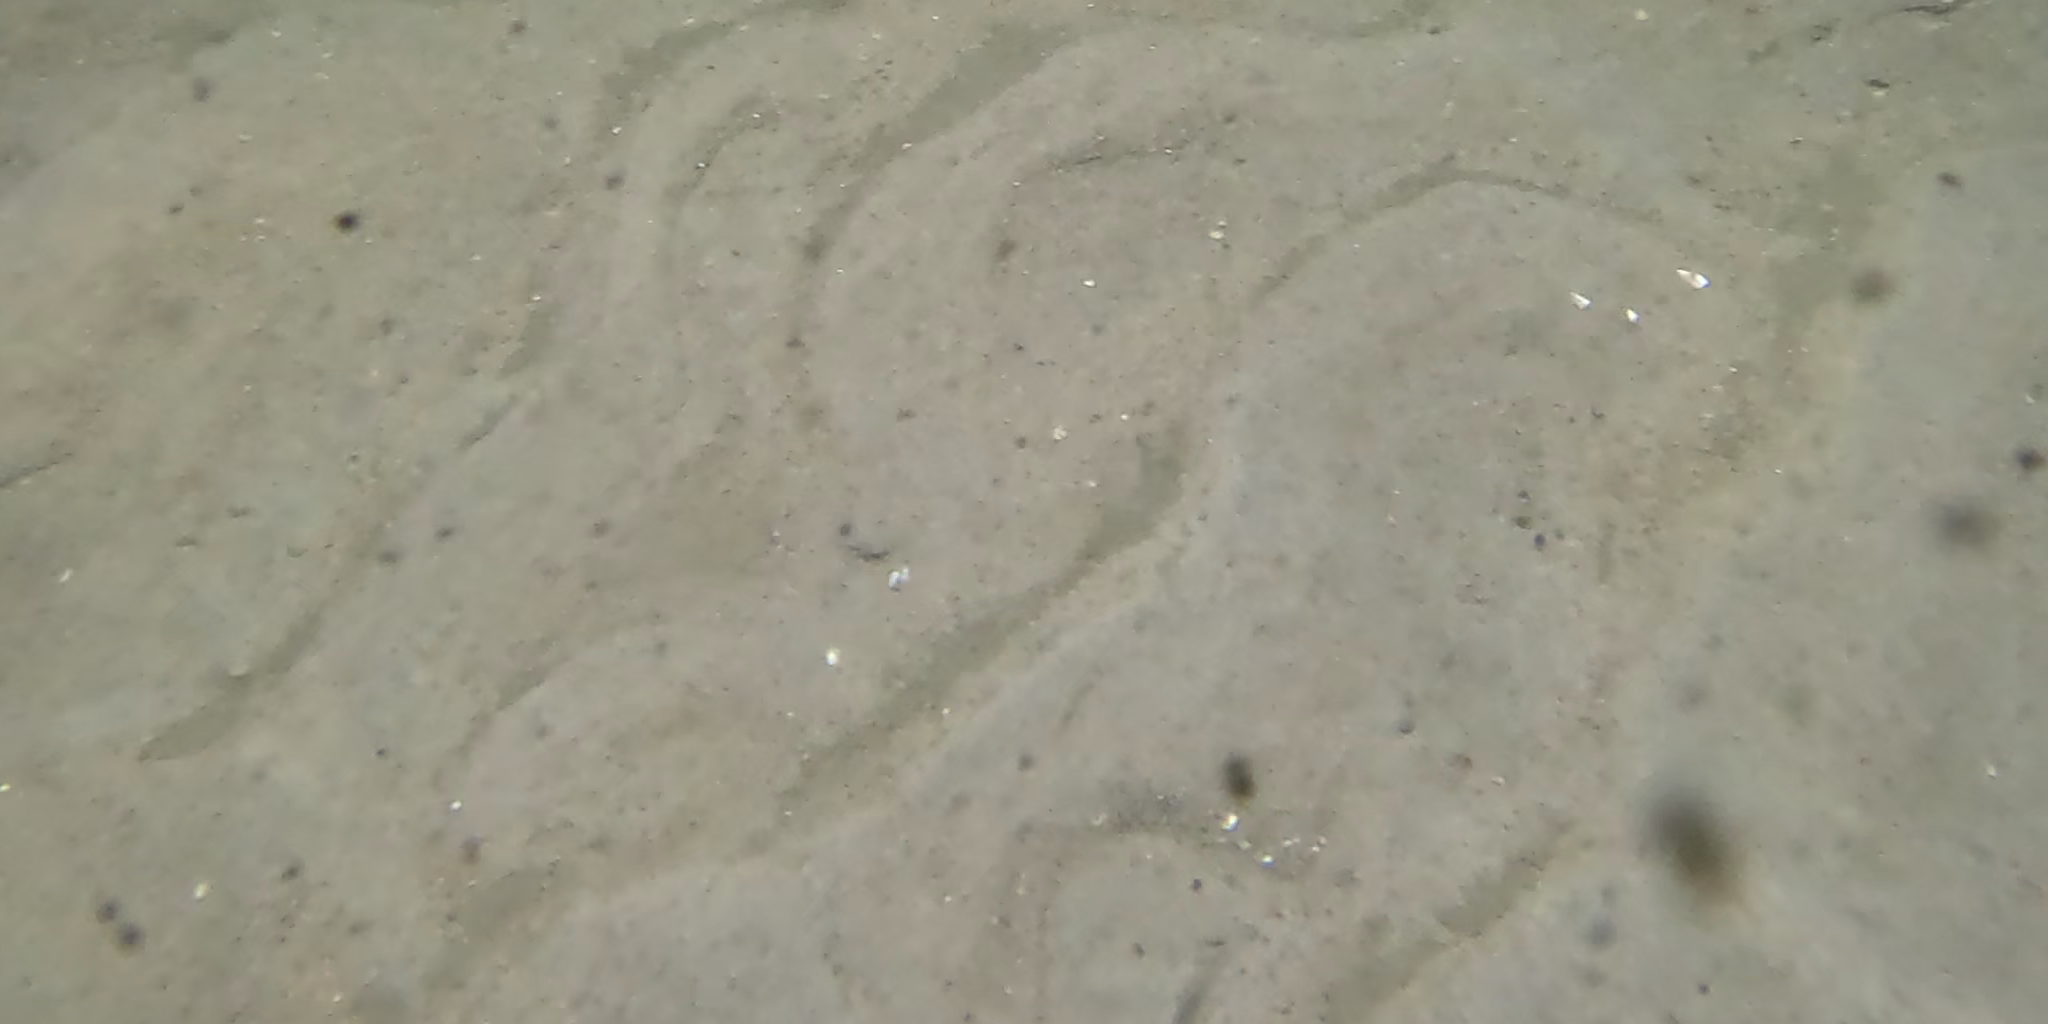
Seabed habitat: sand